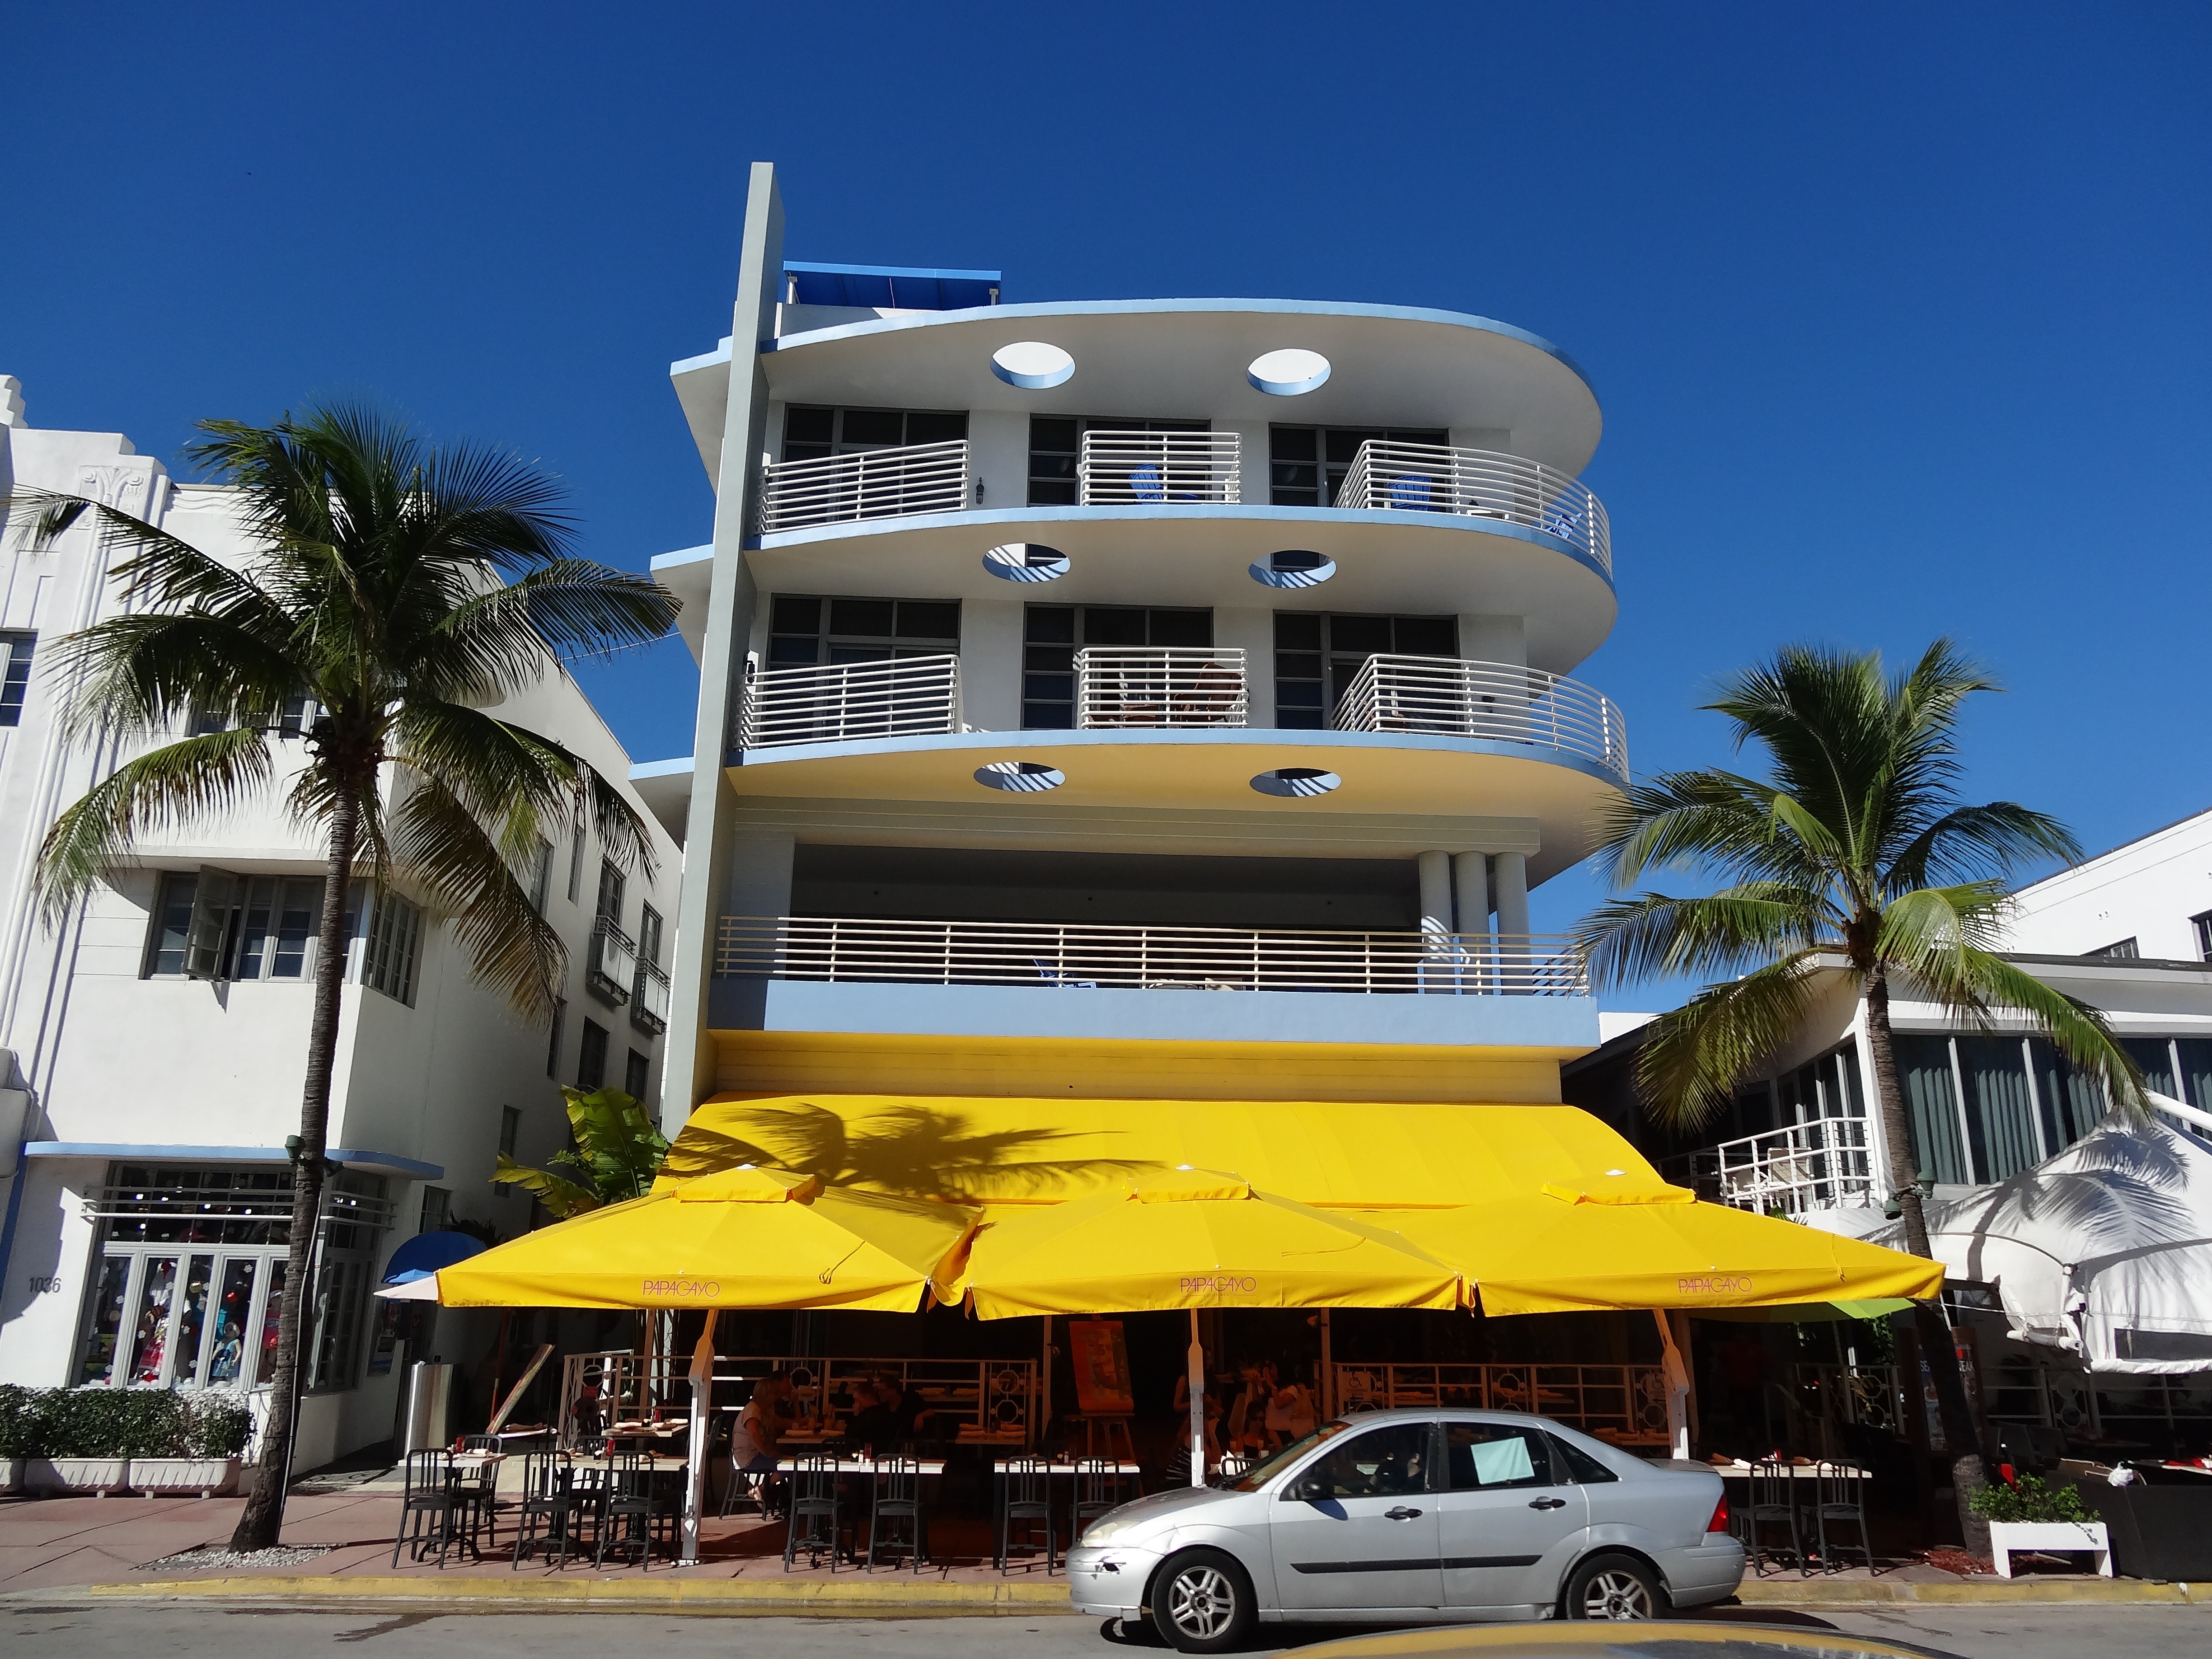
architecture, restaurant, vacation, plaza, facade, resort